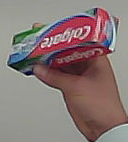
Product: colgate_toothpaste